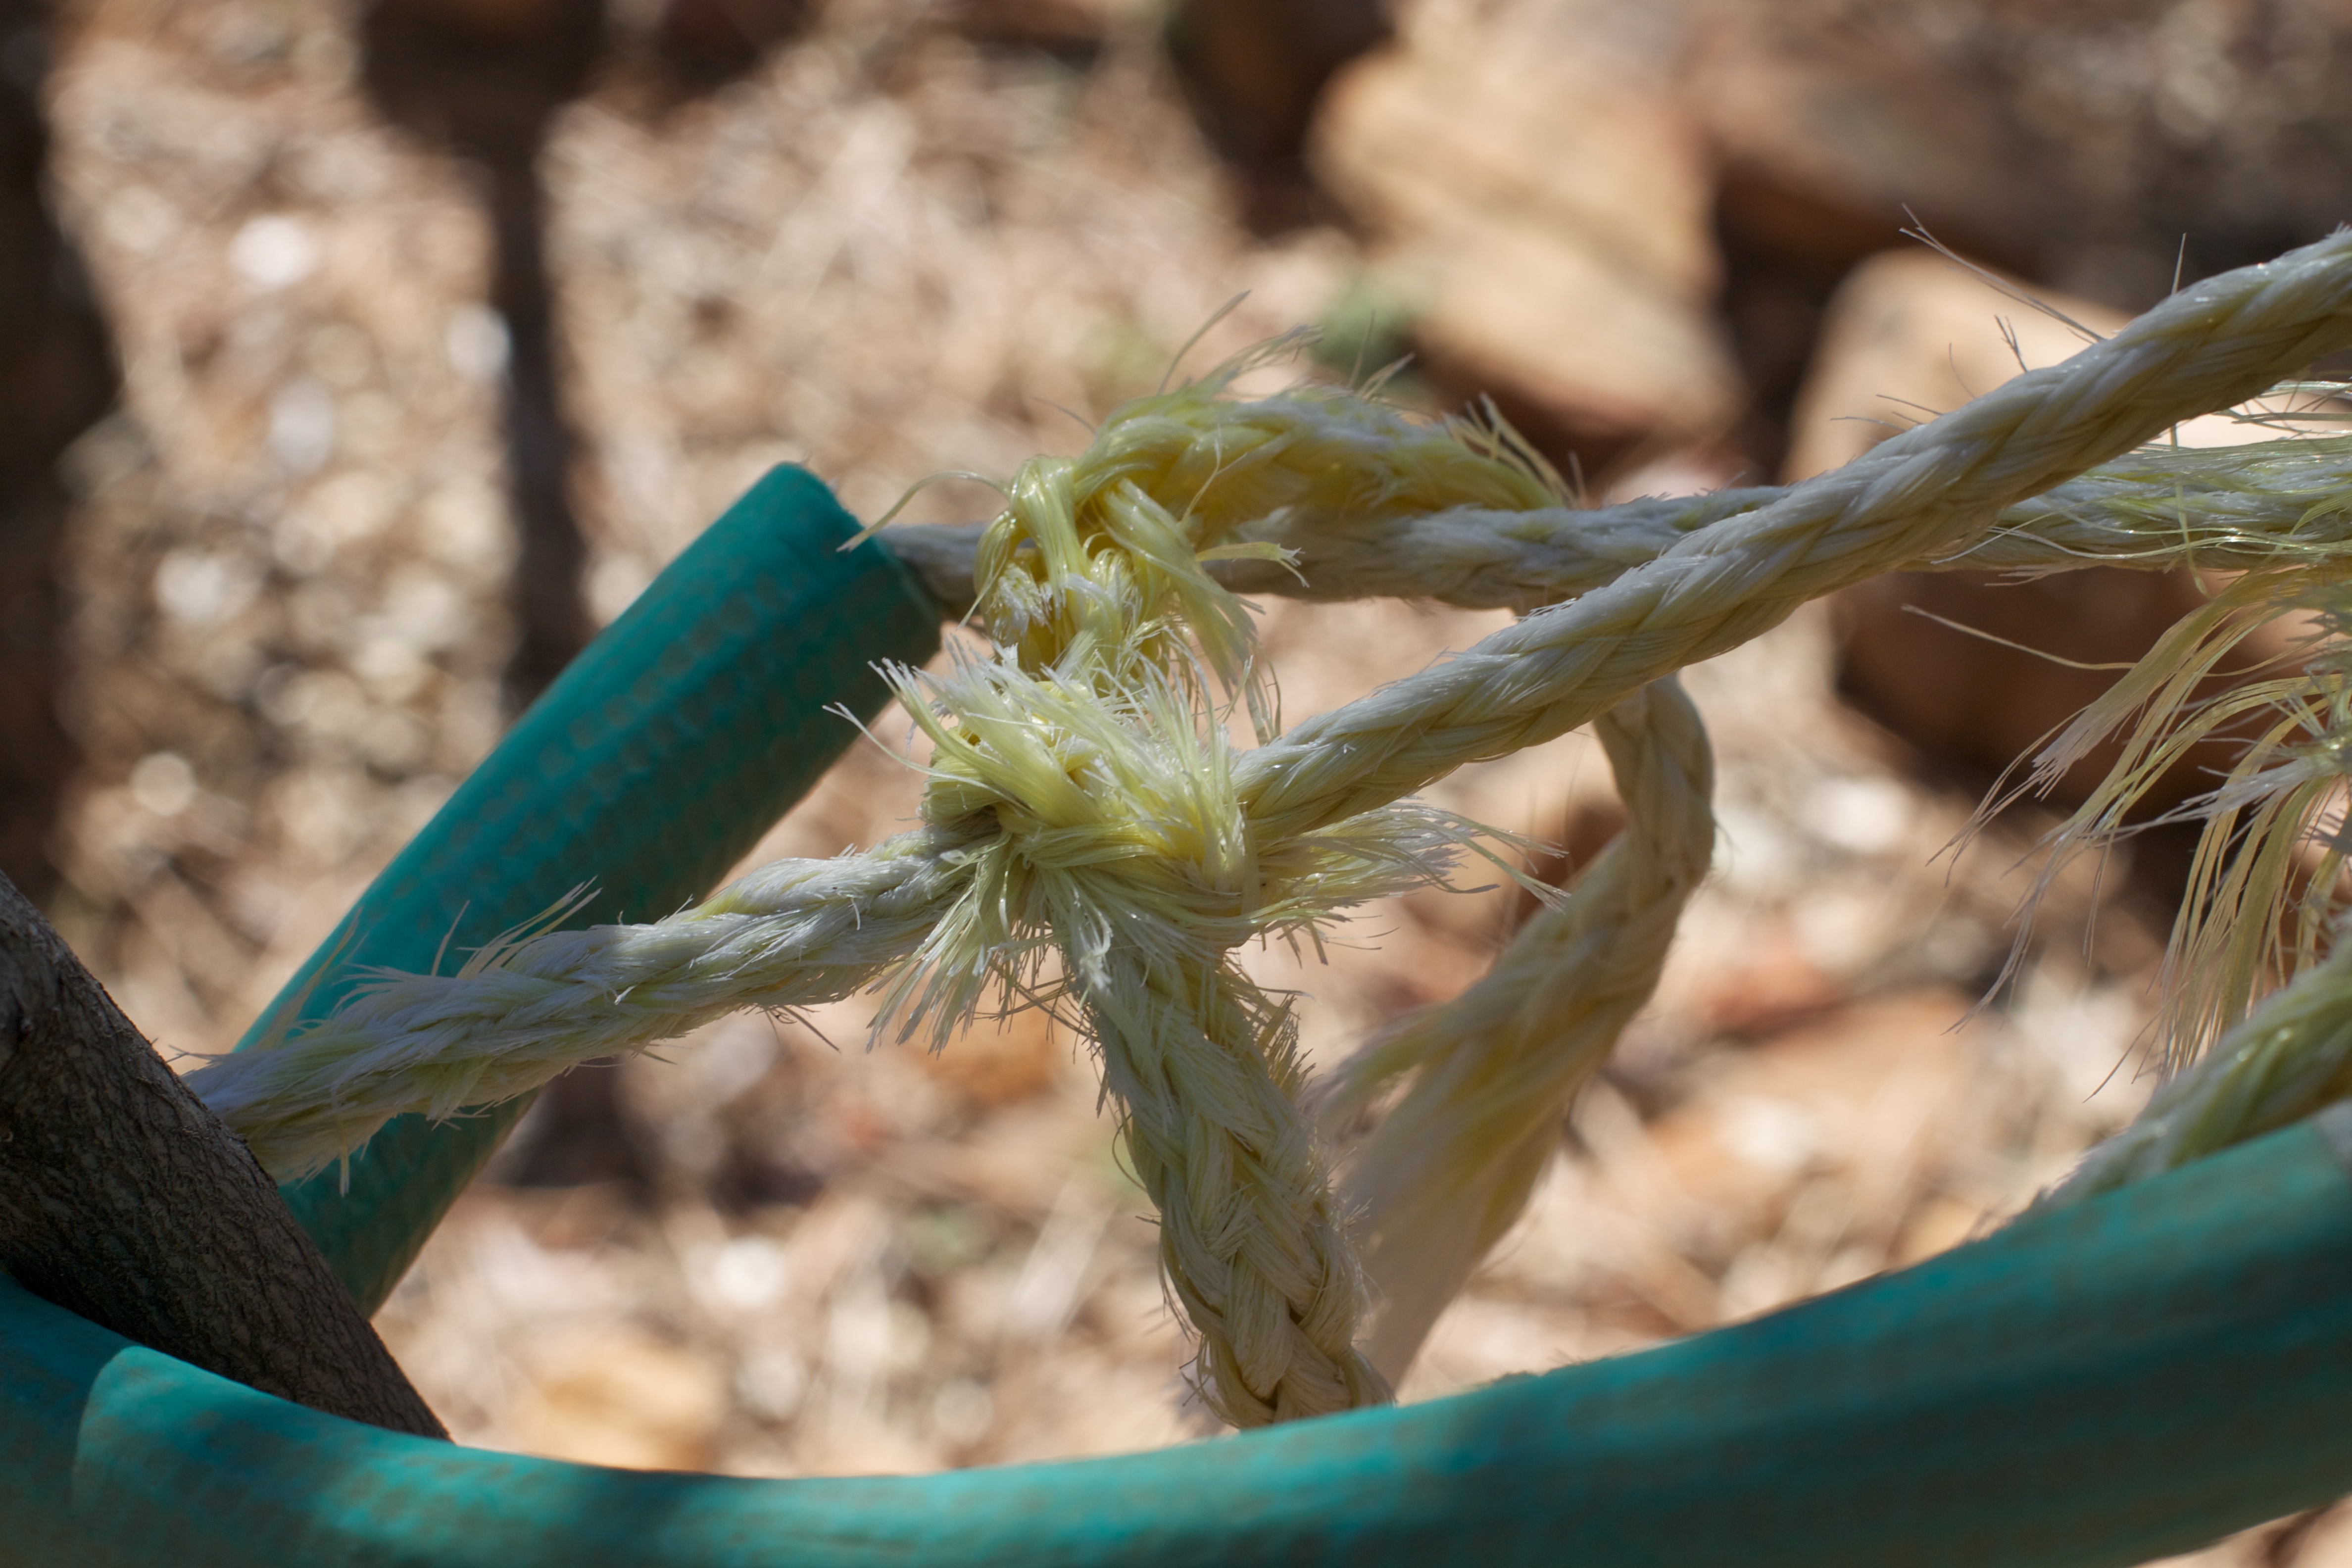
nature, plant, leaf, flower, spring, green, botany, flora, wildflower, close up, macro photography, flowering plant, grass family, plant stem, land plant